Higashi-ogu-sanchōme Station

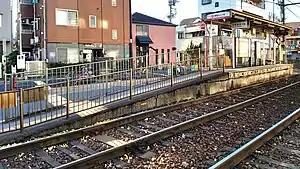
The Waseda-bound platform in January 2021

is a tram station operated by Tokyo Metropolitan Bureau of Transportation's Tokyo Sakura Tram located in Arakawa, Tokyo, Japan. It is 2.5 kilometres from the terminus of the Tokyo Sakura Tram at Minowabashi Station.